Christine Deschamps

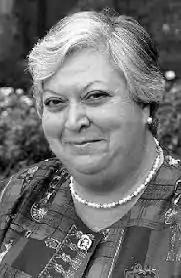
Christine Deschamps at the 69th IFLA General Conference and Council - Berlin 2003

Christine Deschamps is a French librarian. She was president of the International Federation of Library Associations and Institutions (IFLA) from 1997 to 2003. She wanted to lead the library sector towards a truly international work, and make it more inclusive for those whom English was not their first language. She stated that she wanted her presidency to be remembered as a pragmatic mandate.